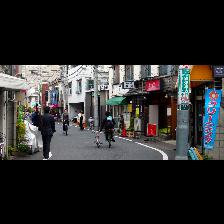
Label: Human